Deer hay wind

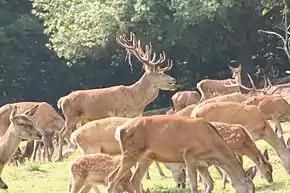
Red Deer stags and hinds

Deer hay winds, folds and elricks were sites where by means of traps wild deer were killed or caught. Evidence that during Saxon times deer hunting was taking place in this fashion survives in a tract written by a 10th-century monk called Ælfric who wrote ""I weave myself nets and set them in a suitable place and urge on my dogs so that they chase the wild animals until they come into the nets unawares and are thus ensnared and I kill them in the nets.""